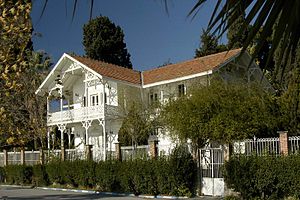
Gebze
Museum i Gebze
Gebze er en by i det nordvestlige Tyrkiet, med et indbyggertal på cirka 329.000. Byen ligger i provinsen Kocaeli, ved bredden af Marmarahavet.